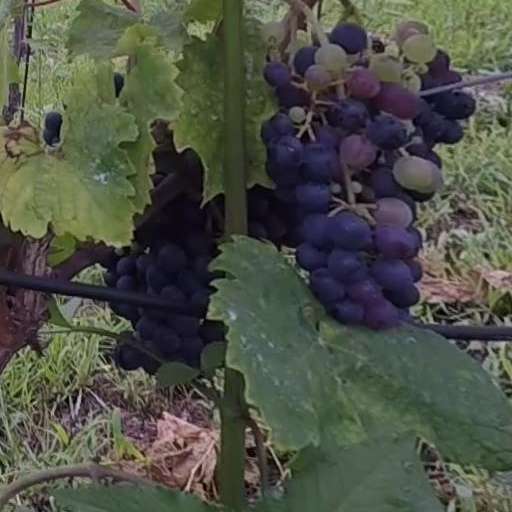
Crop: grape